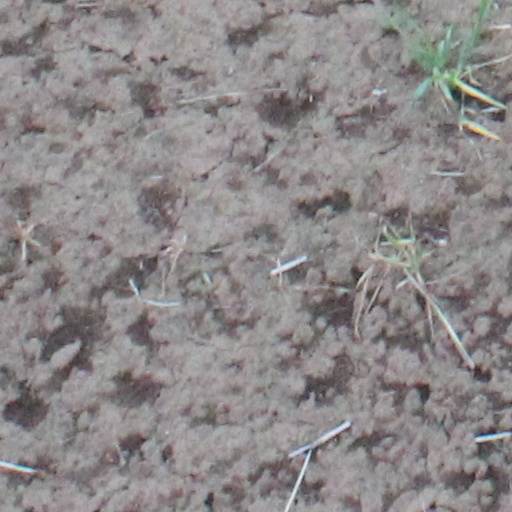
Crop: wheat